Sega

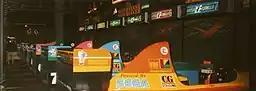
Larger "Virtua Formula" installation of "Virtua Racing" at the Sega VirtuaLand arcade in Luxor Las Vegas, circa late 1993

Throughout the early 1990s, Sega largely continued its success in arcades around the world. In 1992 and 1993, the new Sega Model 1 arcade system board showcased in-house development studio Sega AM2's "Virtua Racing" and "Virtua Fighter" (the first 3D fighting game), which, though expensive, played a crucial role in popularizing 3D polygonal graphics. In addition, complex simulator equipment like the rotational R360 kept Sega competing with machines by rival arcade companies, including Taito. New official region-specific distributors and manufacturers, including the UK's Deith Leisure, allowed Sega to sell its machines outside of Japan with ease. Sega's domestic operations division also opened hundreds of family-oriented suburban Sega World amusement arcades in Japan during this period, as well as large over-18s "GiGO" facilities in the high-profile urban areas of Roppongi and Ikebukuro. In 1993, this success was mirrored in overseas territories with the openings of several large branded entertainment centers, such as Sega VirtuaLand in Luxor Las Vegas. In 1994, Sega generated a revenue of or .